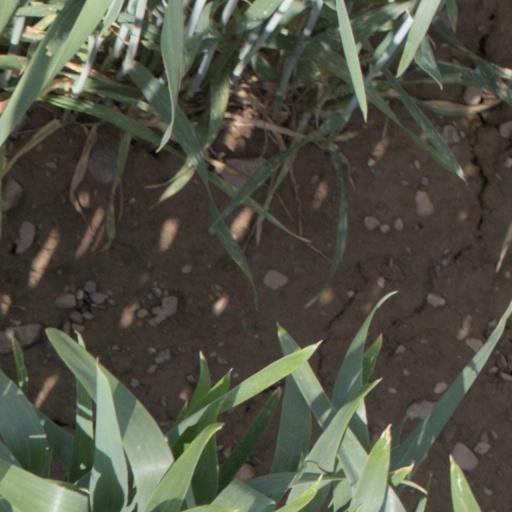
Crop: wheat